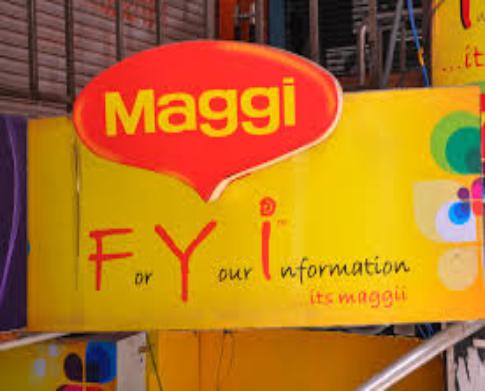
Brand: Maggi
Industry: Food